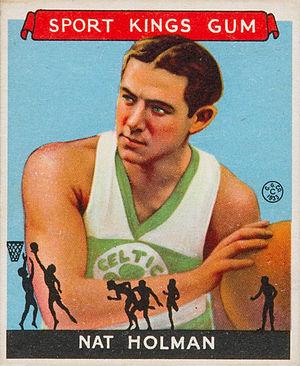
Les Celtics de New York, aussi connus sous le nom d'Original Celtics, étaient une équipe américaine de basket-ball. Basée à Brooklyn et à New York, elle a appartenu à plusieurs ligues dont l'American Basketball League, avant de disparaître le 10 décembre 1929. L'équipe n'a pas de lien direct avec les Celtics de Boston.